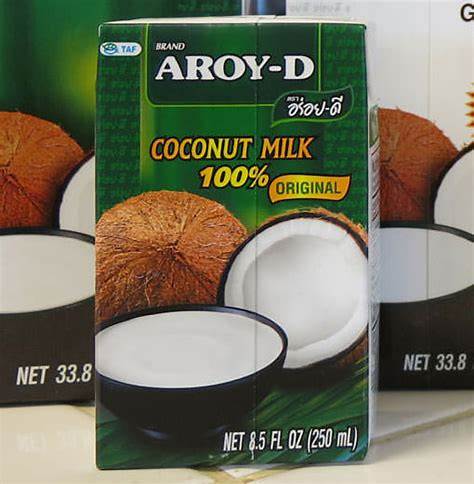
Label: cardboard